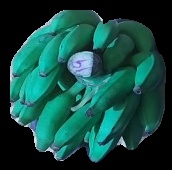
Variety: elakki-bale
Grade: grade3